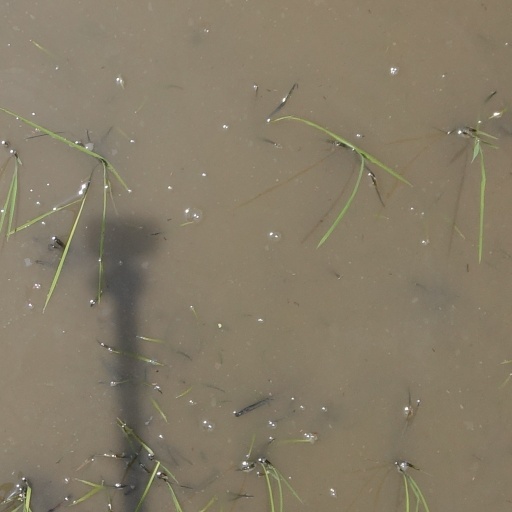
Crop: rice